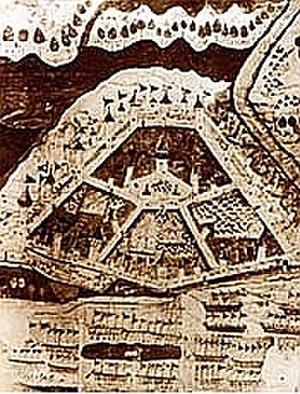
Le siège de Belgrade a eu lieu du 4 juillet au 22 juillet 1456. Après la chute de Constantinople en 1453, le sultan ottoman Mehmed II rassemblait des forces en vue de conquérir le royaume de Hongrie. Son objectif immédiat était de s'emparer de la forteresse de la ville de Belgrade. Jean Hunyadi, un noble hongrois seigneur de la Transylvanie, qui s'était déjà battu pendant deux décennies contre les Ottomans, s'attendait à leur attaque.
Jean de Capistran est un prédicateur franciscain observant reconnu saint par l'Église catholique. En 1984, Jean-Paul II le proclame patron des aumôniers militaires.